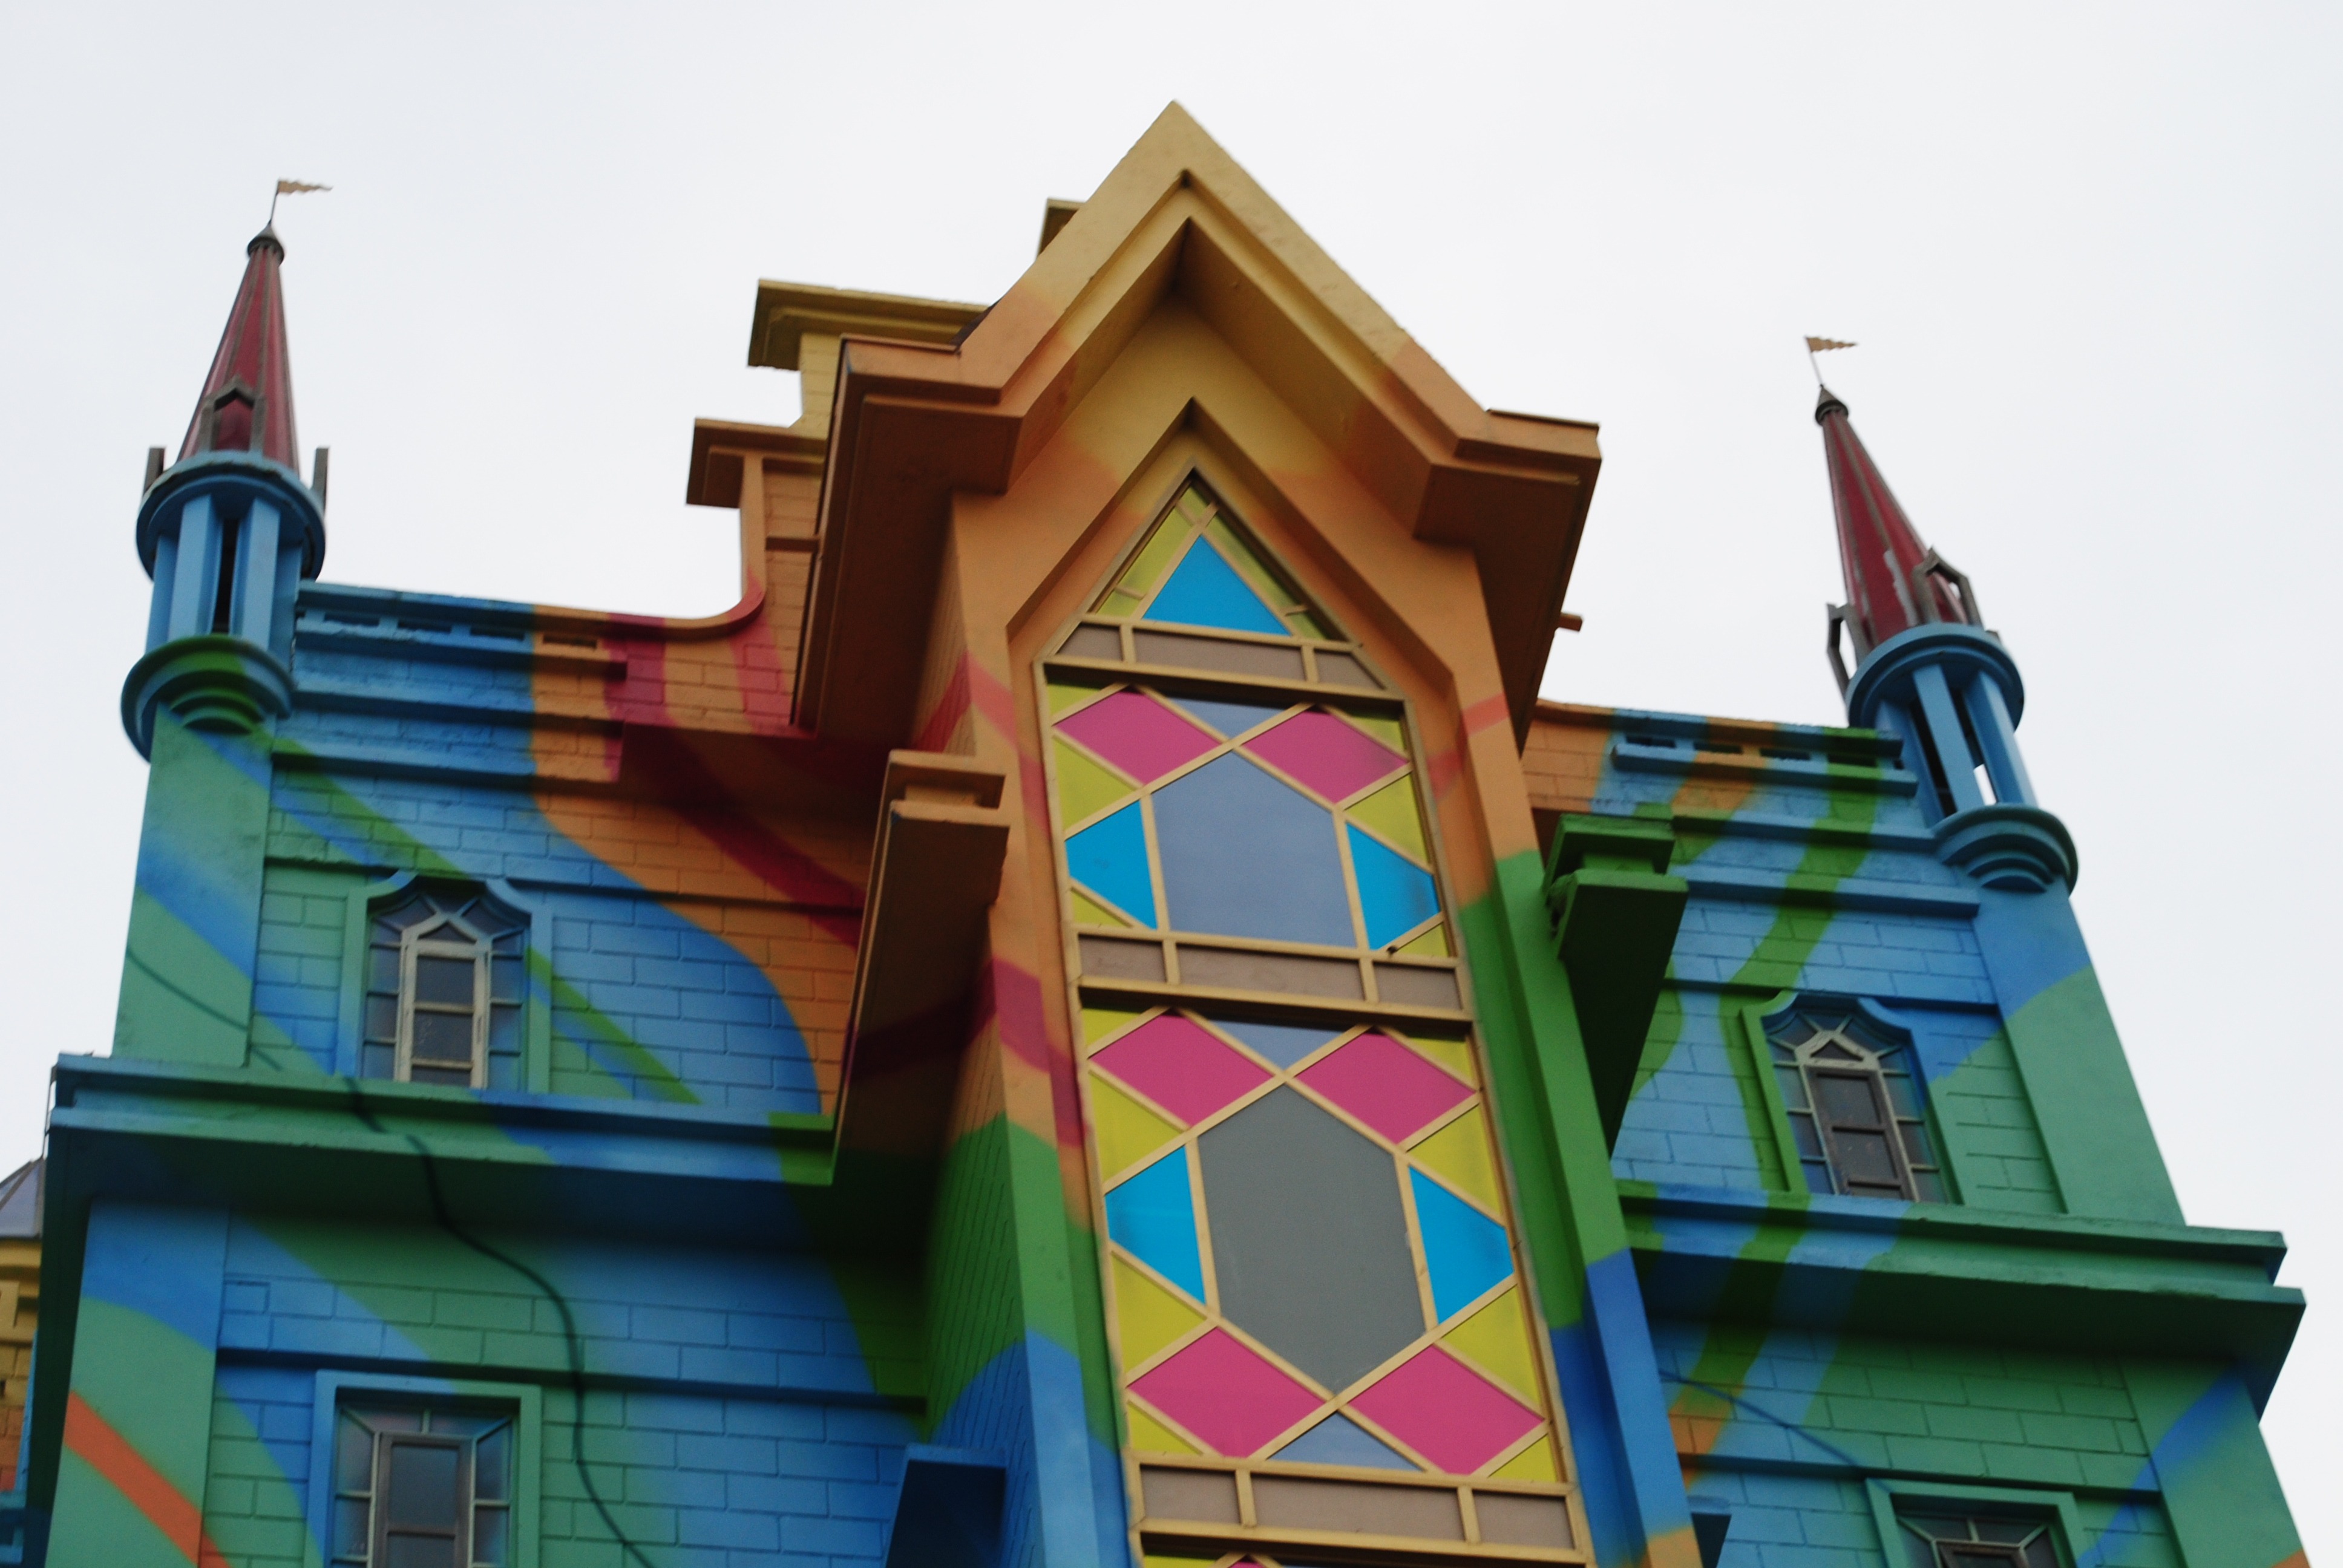
palace, tower, color, landmark, facade, colorful, art, mural, beto carrero